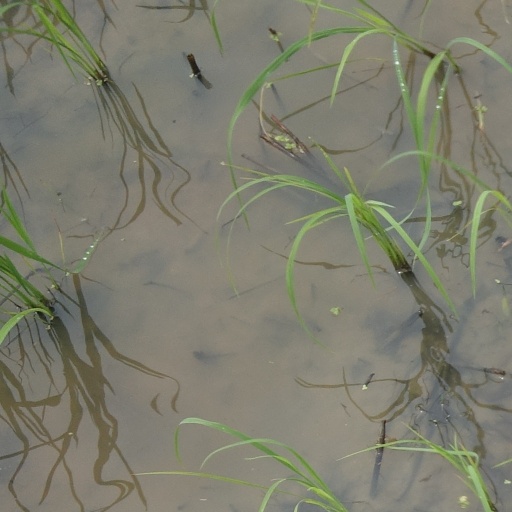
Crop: rice